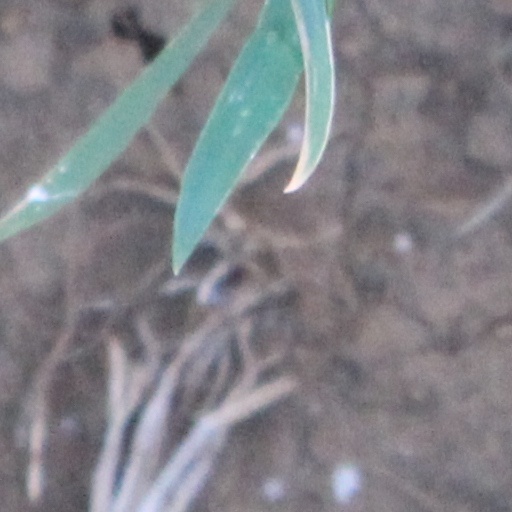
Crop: wheat